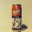
Label: can